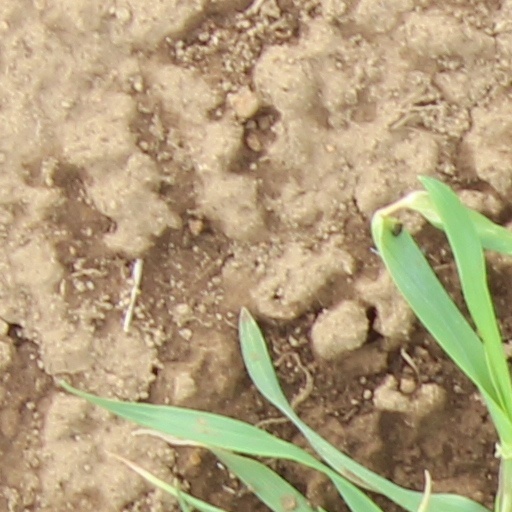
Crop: wheat